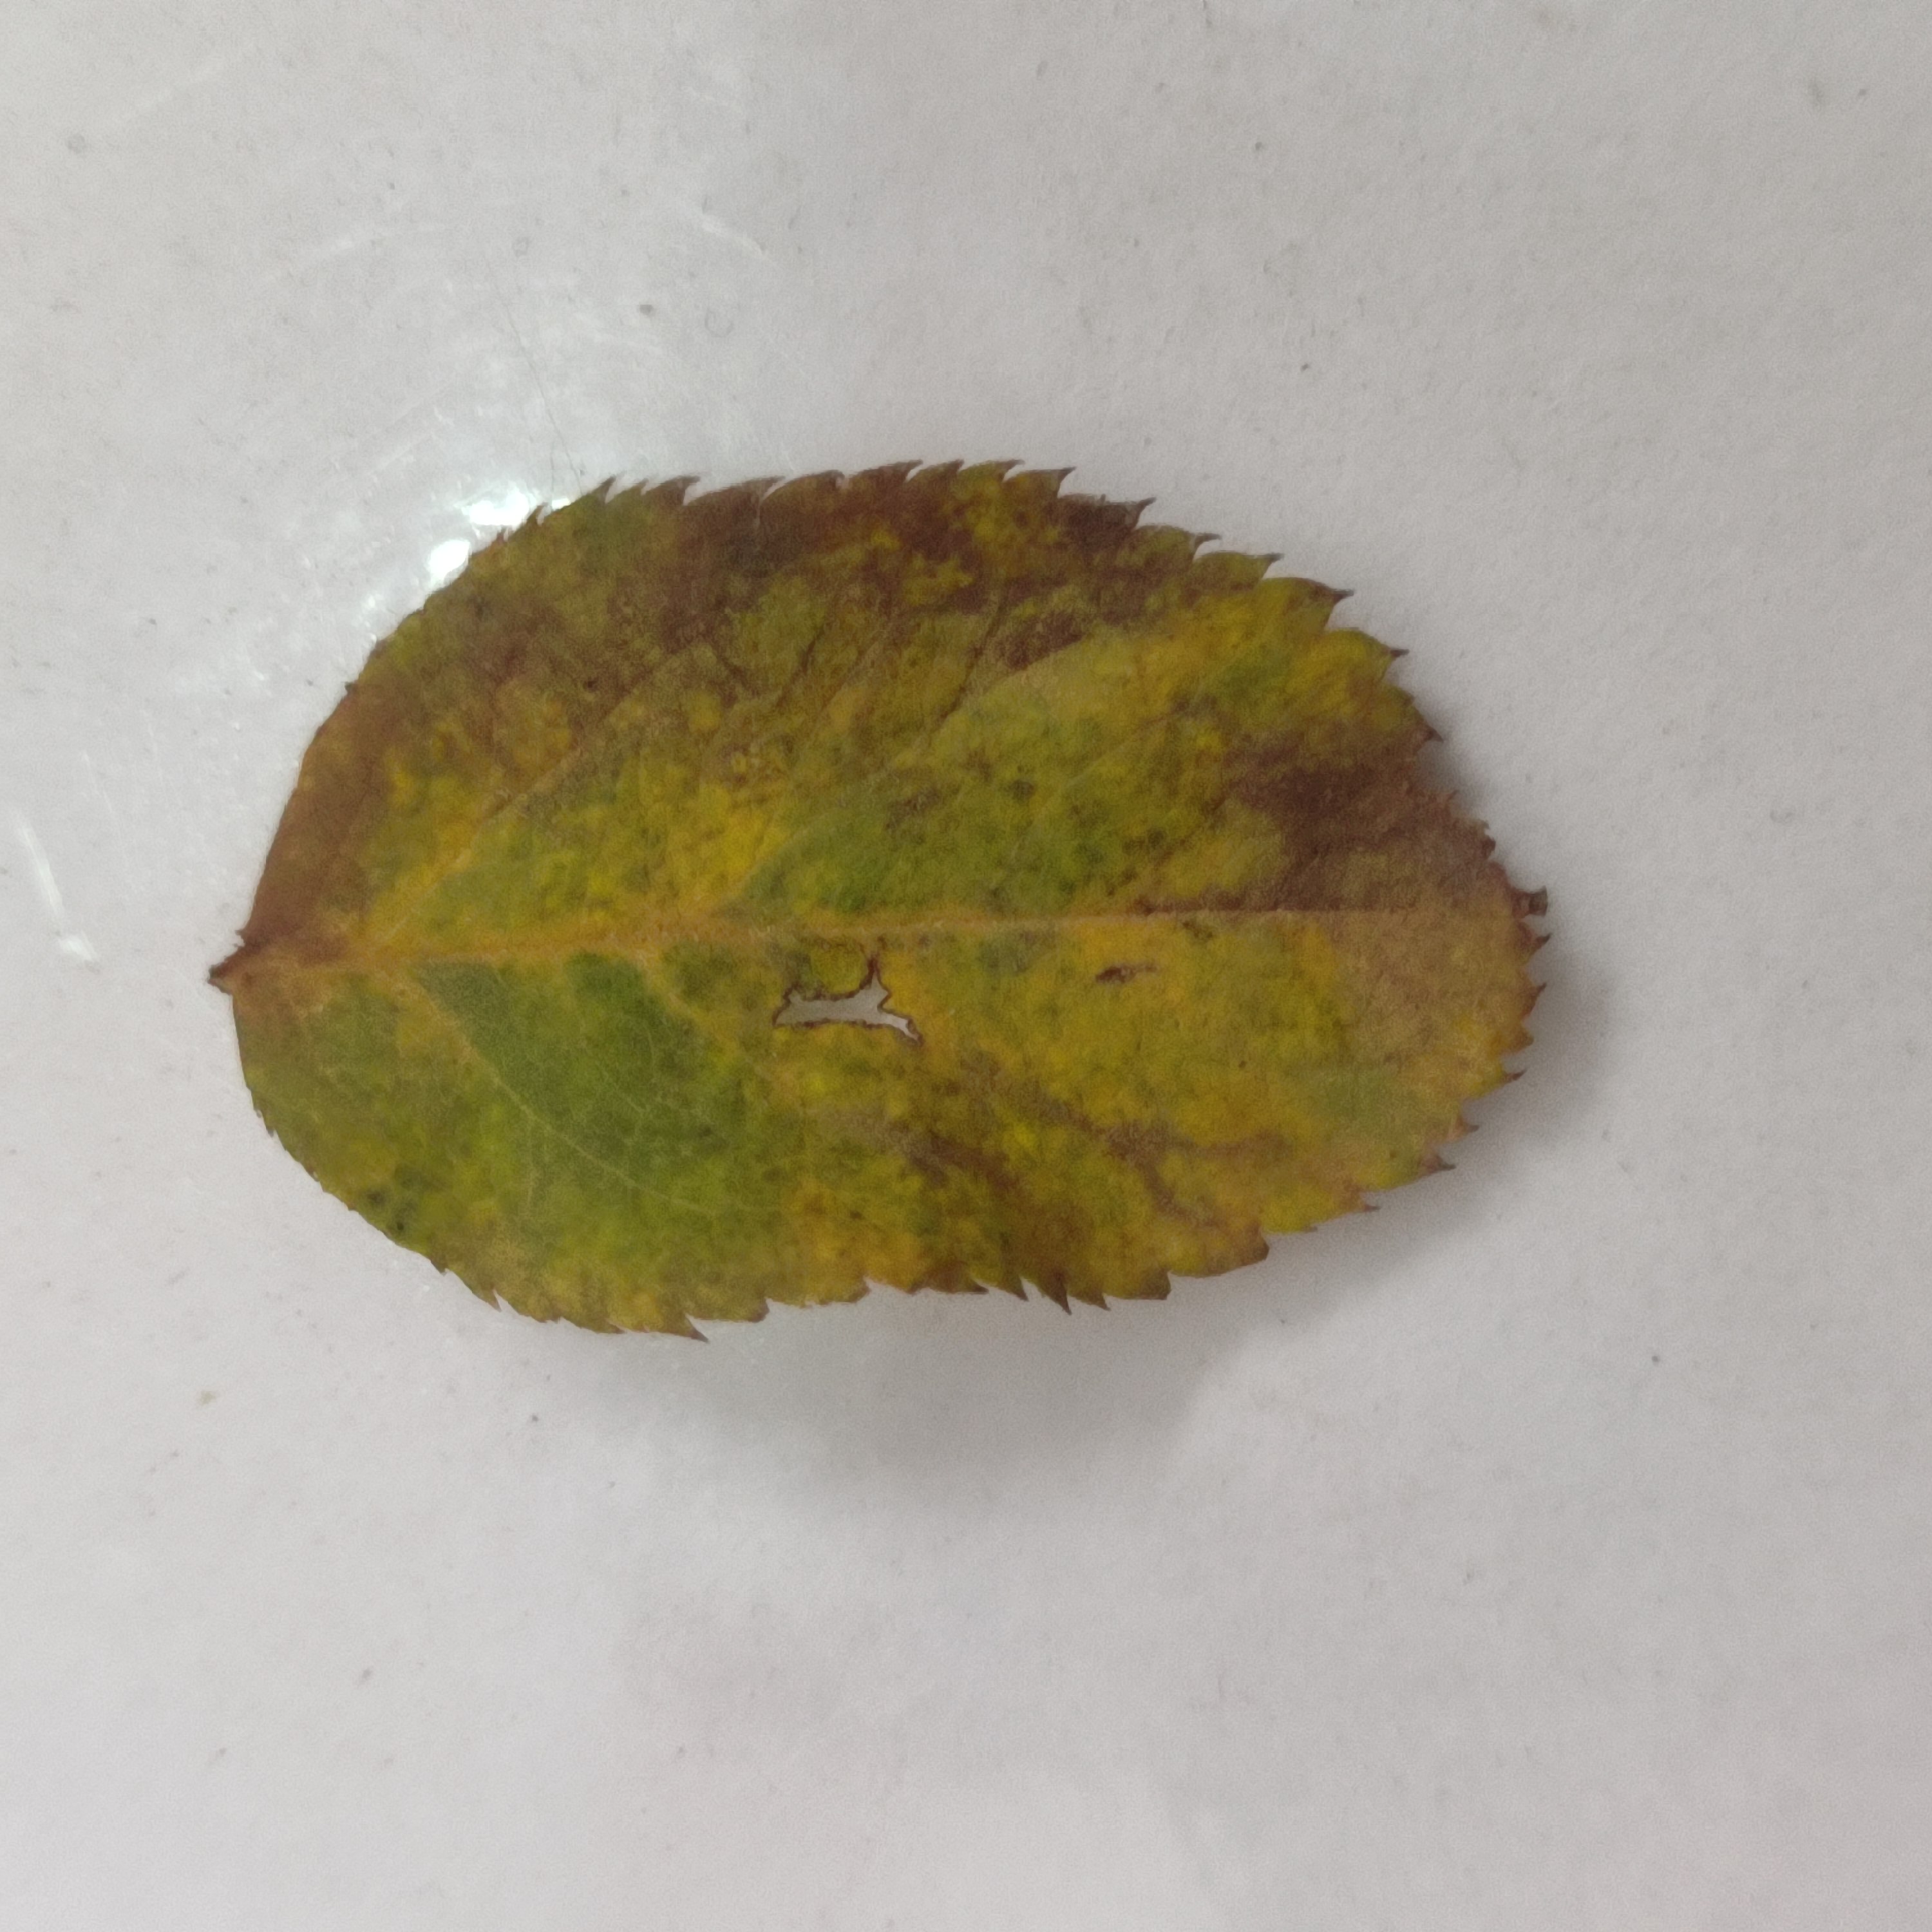
Label: Black Spot